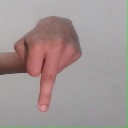
अक्षर: प